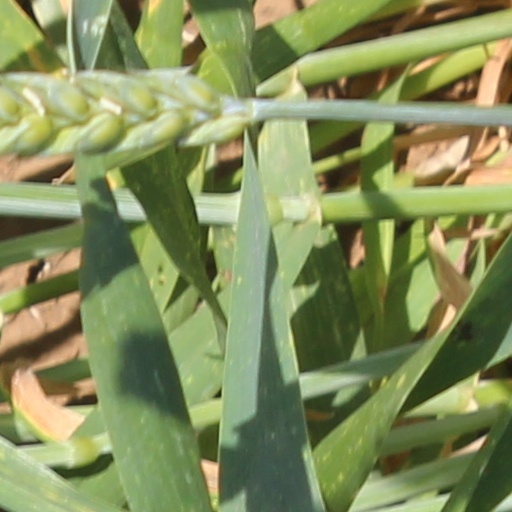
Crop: wheat